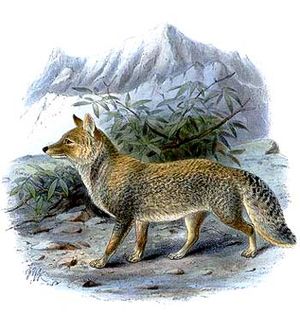
Nepals natur
Den tibetanske ræv.
Nepals natur kendetegnes af en mangfoldighed, som beror på den store variation i klimaet, fra tropiske miljøer til arktiske.